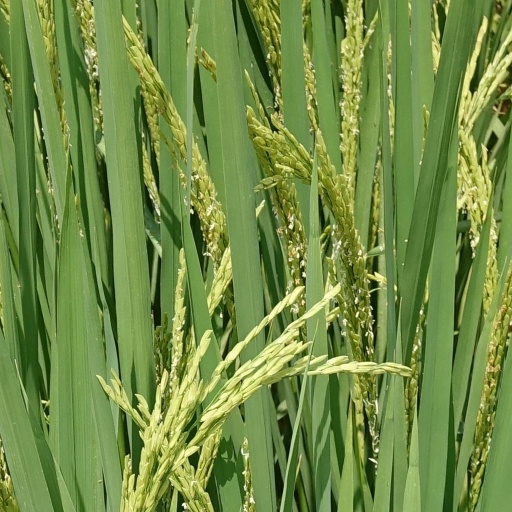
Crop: rice